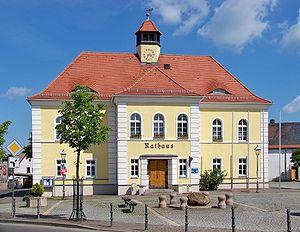
Liebertwolkwitz est un quartier de Leipzig en Allemagne.